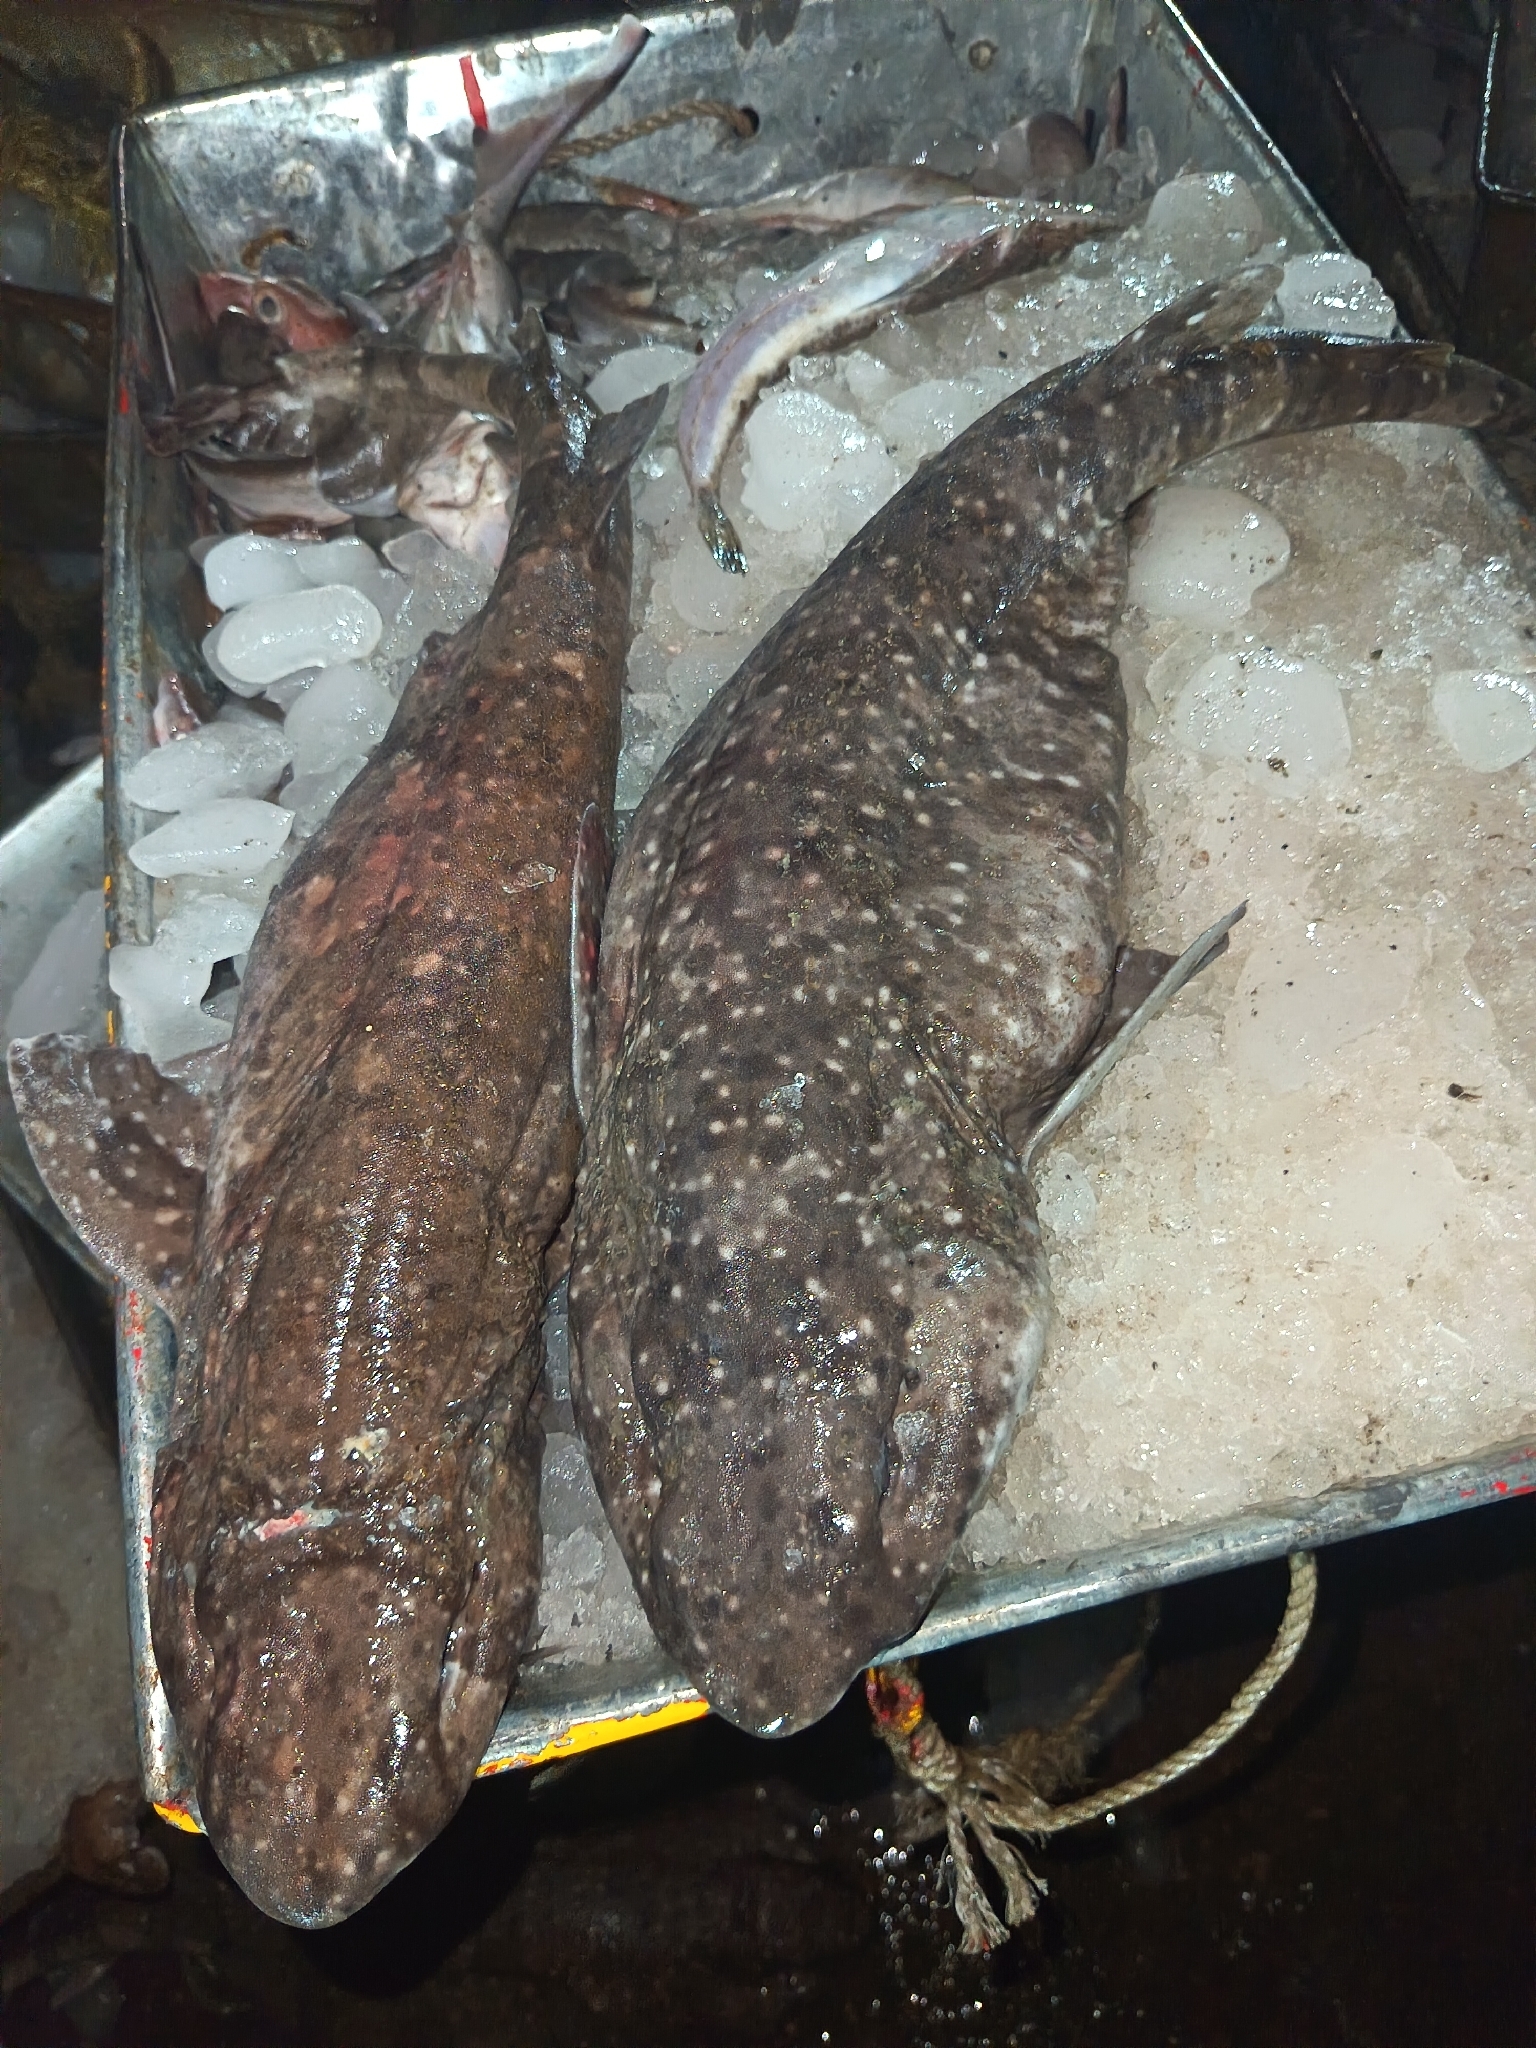
fish (species not among the labelled classes)